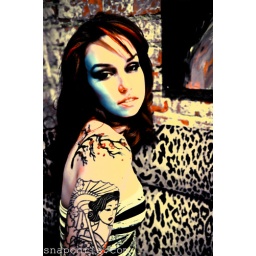
beautiful Tattooed Girl in red and blue